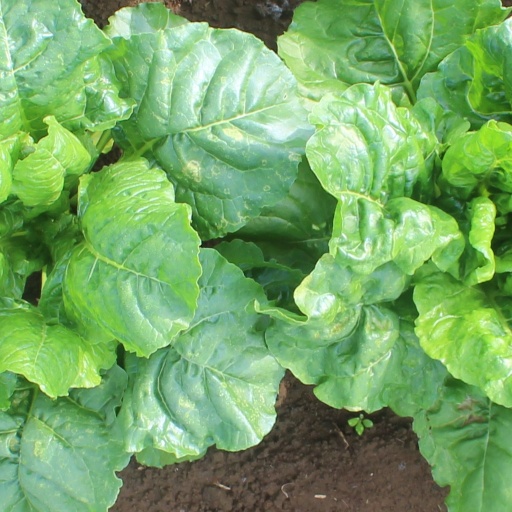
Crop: sugar beet